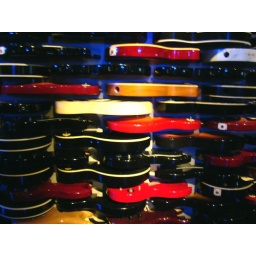
A guitar wall at the Hard Rock Cafe in Times Square, NYC.